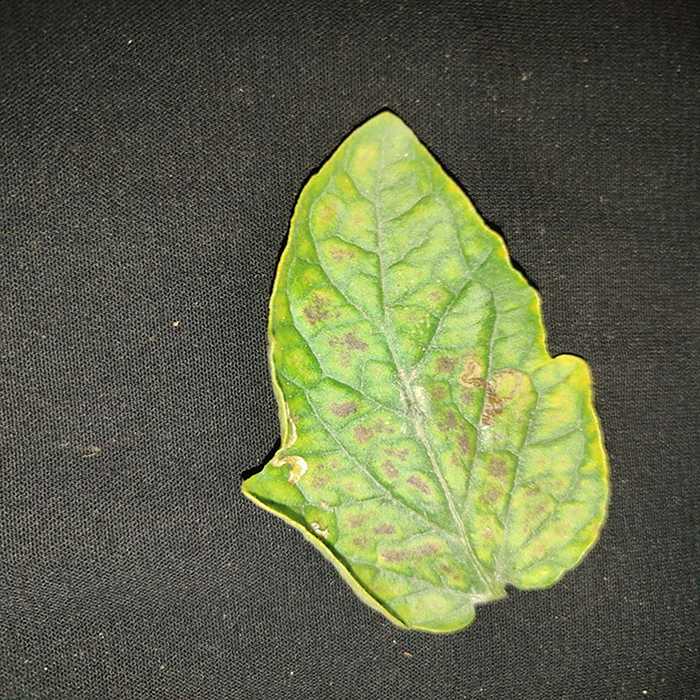
Plant: Tomato
Label: Tomato spotted wilt